Gideon Baah

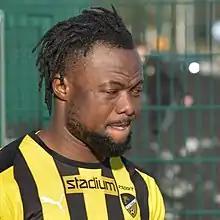
Gideon Baah with FC Honka in 2019.

Gideon Baah (born 1 October 1991) is a Ghanaian football coach and former player who played as a defender. He coaches FC Motown in the National Premier Soccer League.